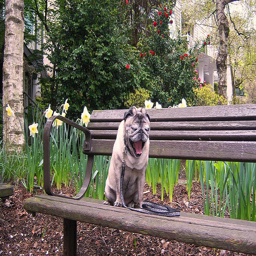
A pug dog yawning on a park bench.
a dog sitting on a bench near trees
A small dog wearing a leash pants on a bench.
A pug yawns while sitting on a bench in the park.
A small dog yawning while sitting on a bench.